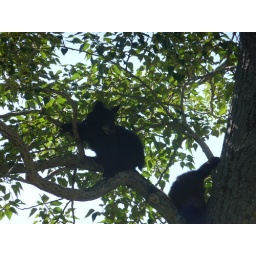
A view of bear cubs in a tree seen along the road Glacier National Park, Montana